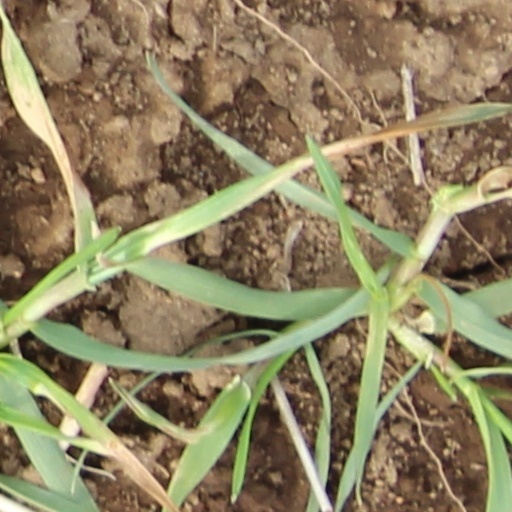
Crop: wheat